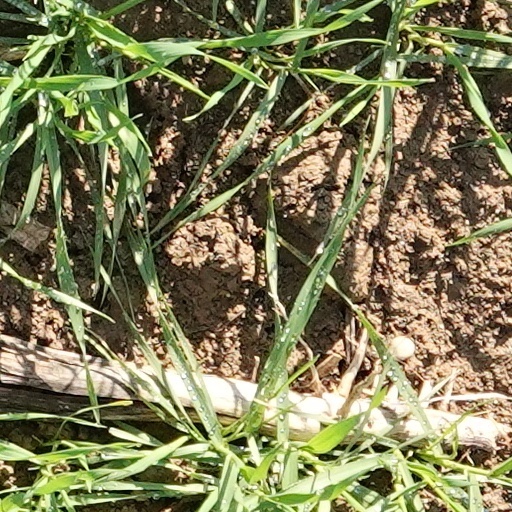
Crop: wheat